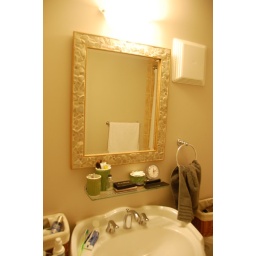
The mosaic mirror I made for my bathroom. All of the sea glass was collected in Marblehead, MA.